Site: brandenburg
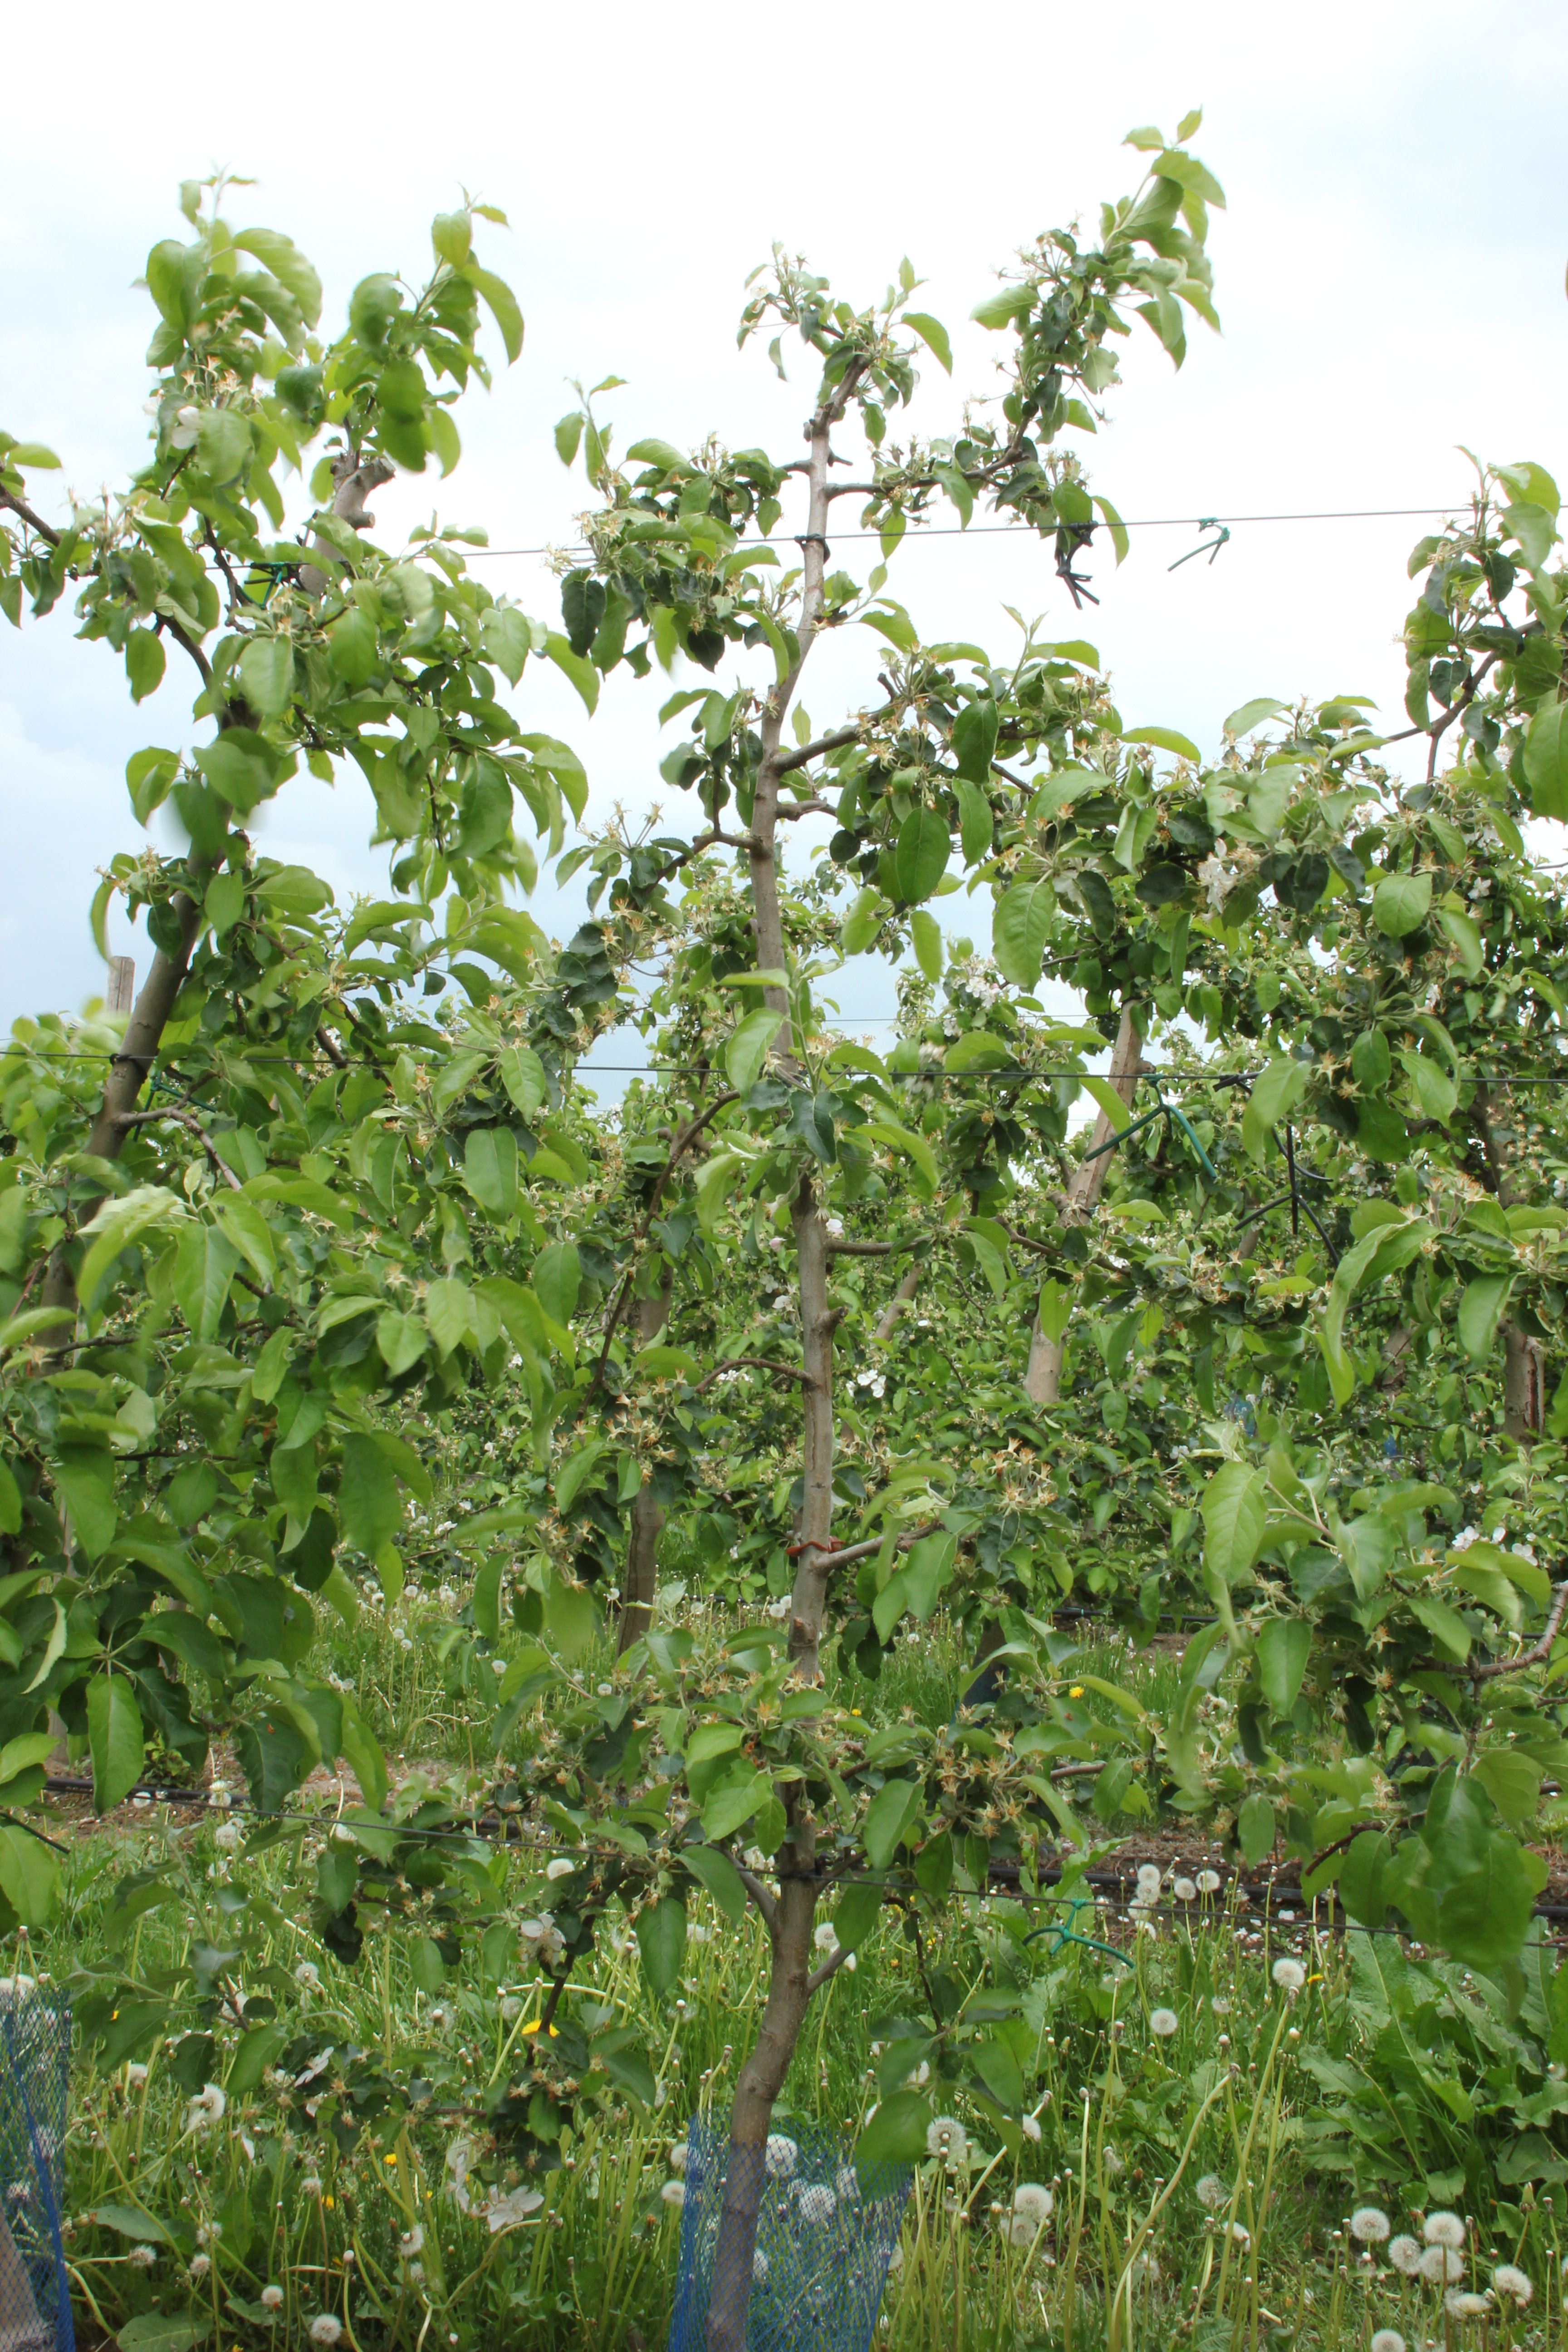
Growth stage (BBCH 67): Flowering